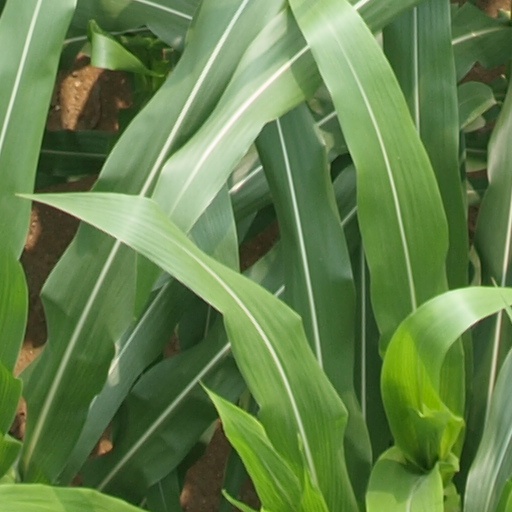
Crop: maize; corn